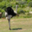
Label: bird